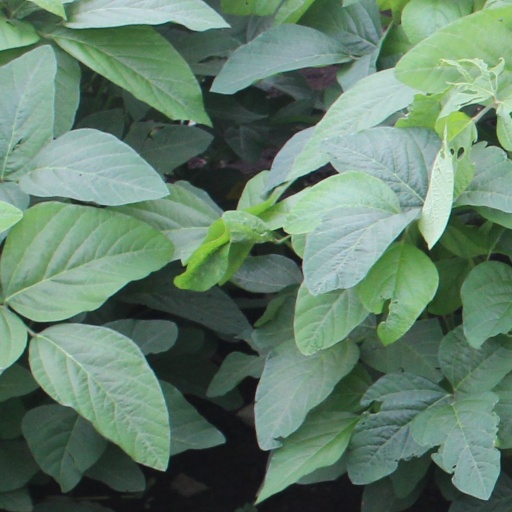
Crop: soybean